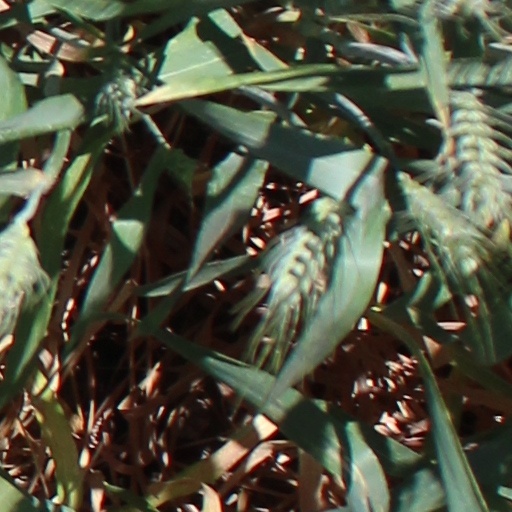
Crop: wheat